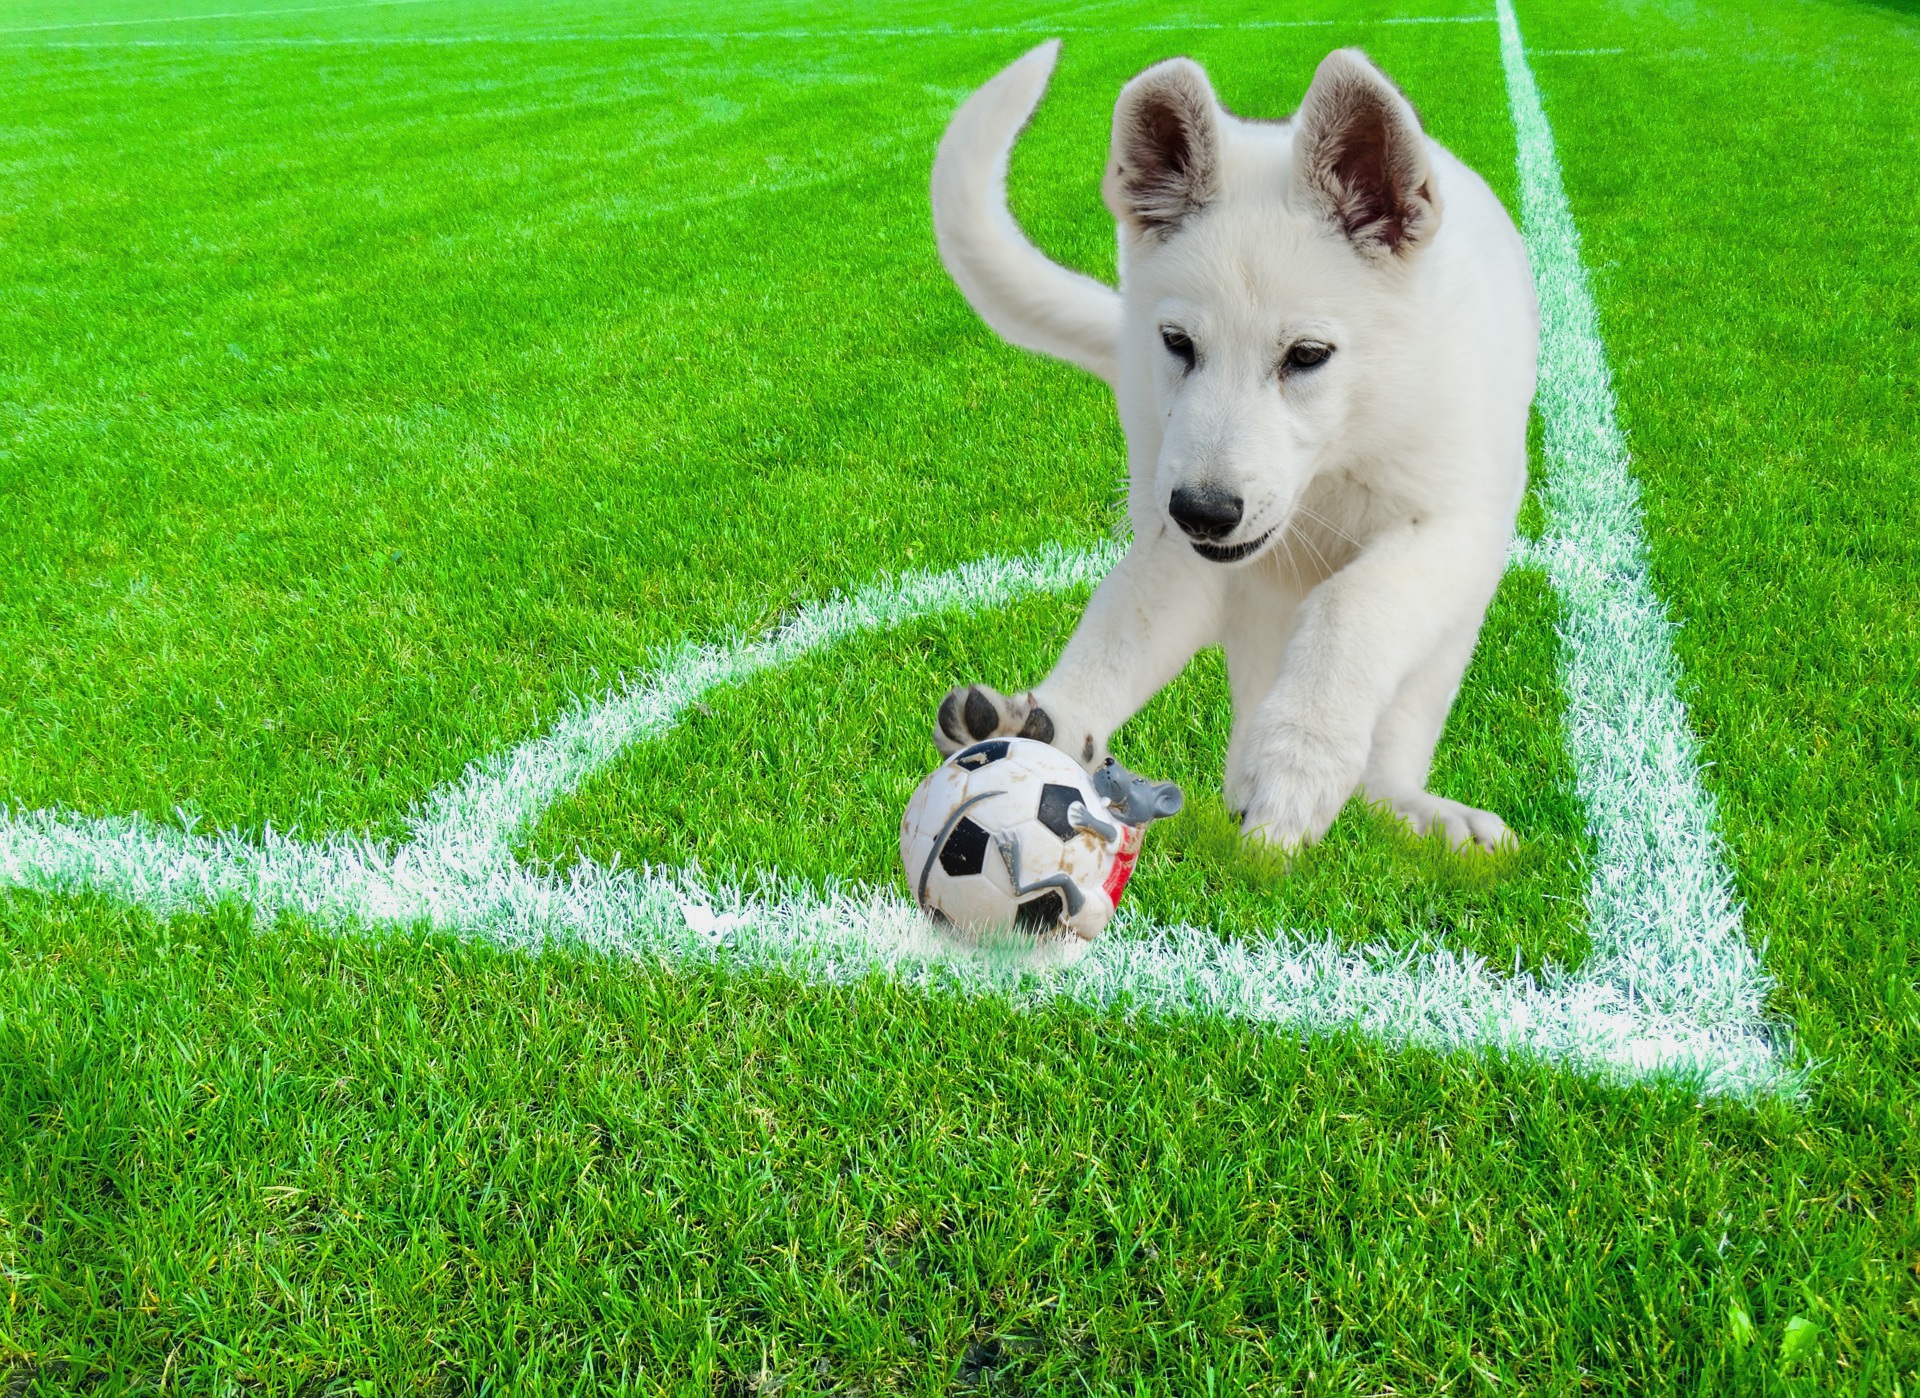
grass, sport, field, ground, lawn, game, play, running, run, puppy, dog, animal, canine, summer, pet, line, young, green, shine, action, mammal, soccer, playing, speed, football, leisure, toy, stadium, goal, spotlight, playful, activity, energy, turf, sunny, outside, arena, fun, background, happy, playground, bright, ball, vertebrate, funny, catching, day, domestic, vibrant, fast, adorable, active, dog breed, terrier, winner, champion, breed, bleachers, rubber, fetch, samoyed, purebred, white shepherd, dog like mammal, dog breed group, berger blanc suisse